5 (video game)

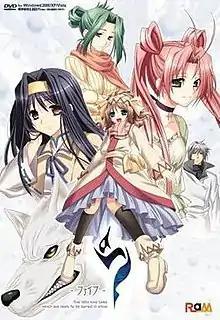

is a Japanese adult visual novel developed by Ram and released on July 25, 2008, for Windows. "5" is Ram's third game. The developers described 5 as a "dramatic adventure", and a . The game's tagline is, "Five little love tales which are likely to be buried in snow." "5" has typical visual novel gameplay.